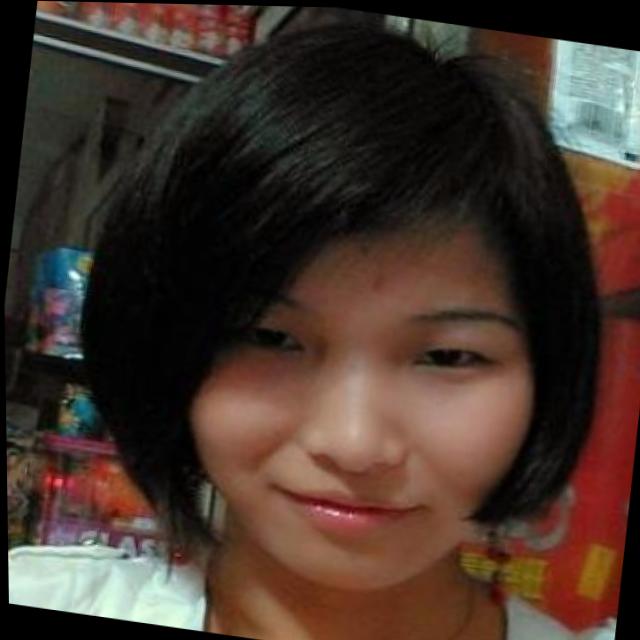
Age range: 21-44